Taxiing

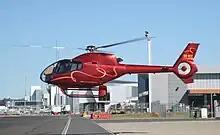
A Eurocopter EC120B hover-taxis

As early as 1909 aviation journalists envisioned aeroplanes to replace the taxicab in traffic-congested cities.